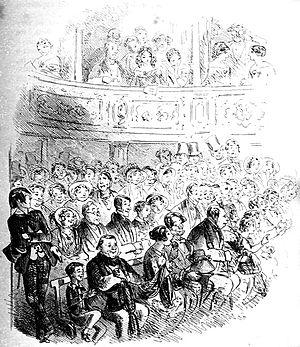
La Maison d'Âpre-Vent, en anglais Bleak House, est le neuvième roman publié par Charles Dickens, d'abord en vingt feuilletons entre mars 1852 et septembre 1853, puis en un volume en 1853.